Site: brandenburg
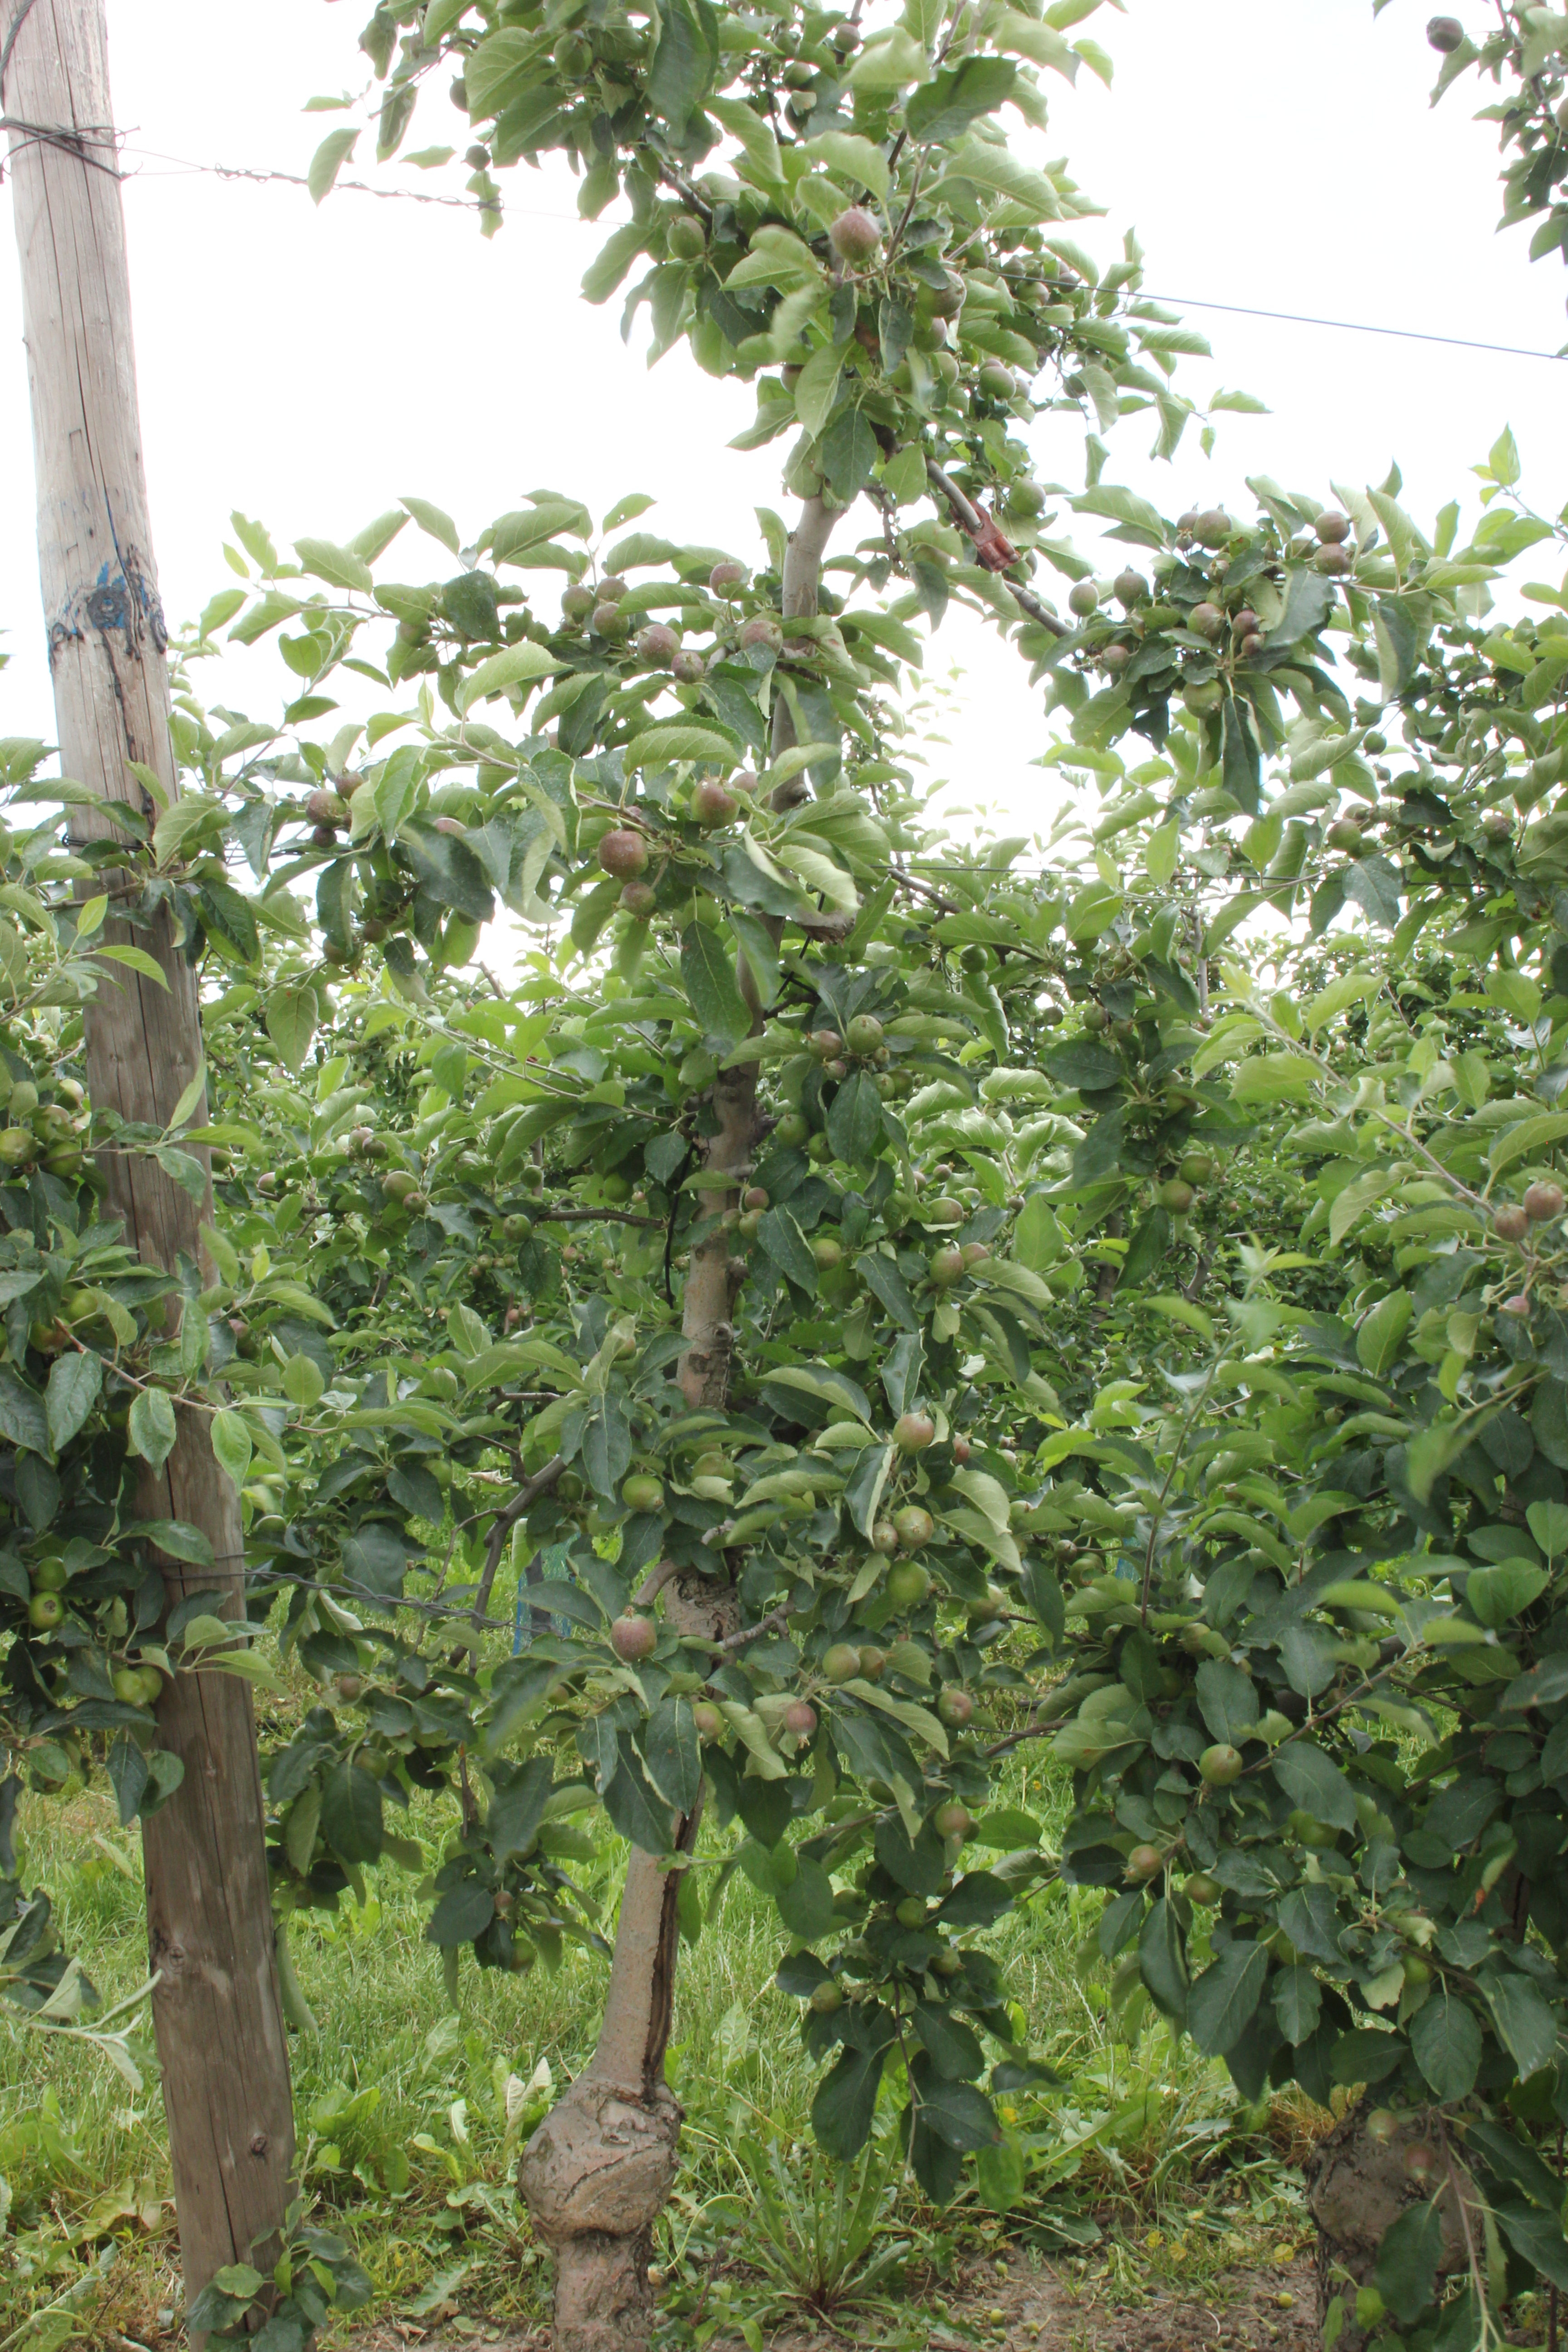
Growth stage (BBCH 73): Development of fruit